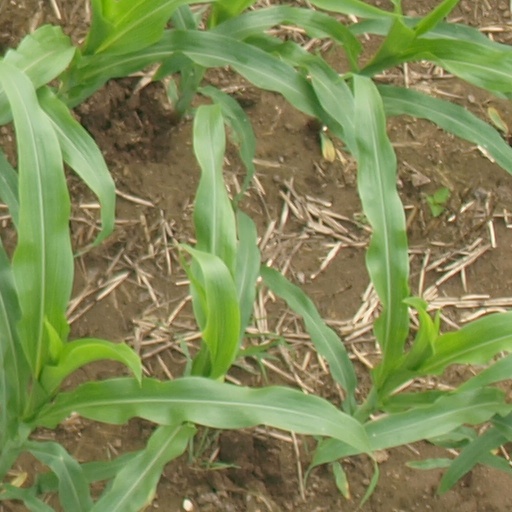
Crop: maize; corn